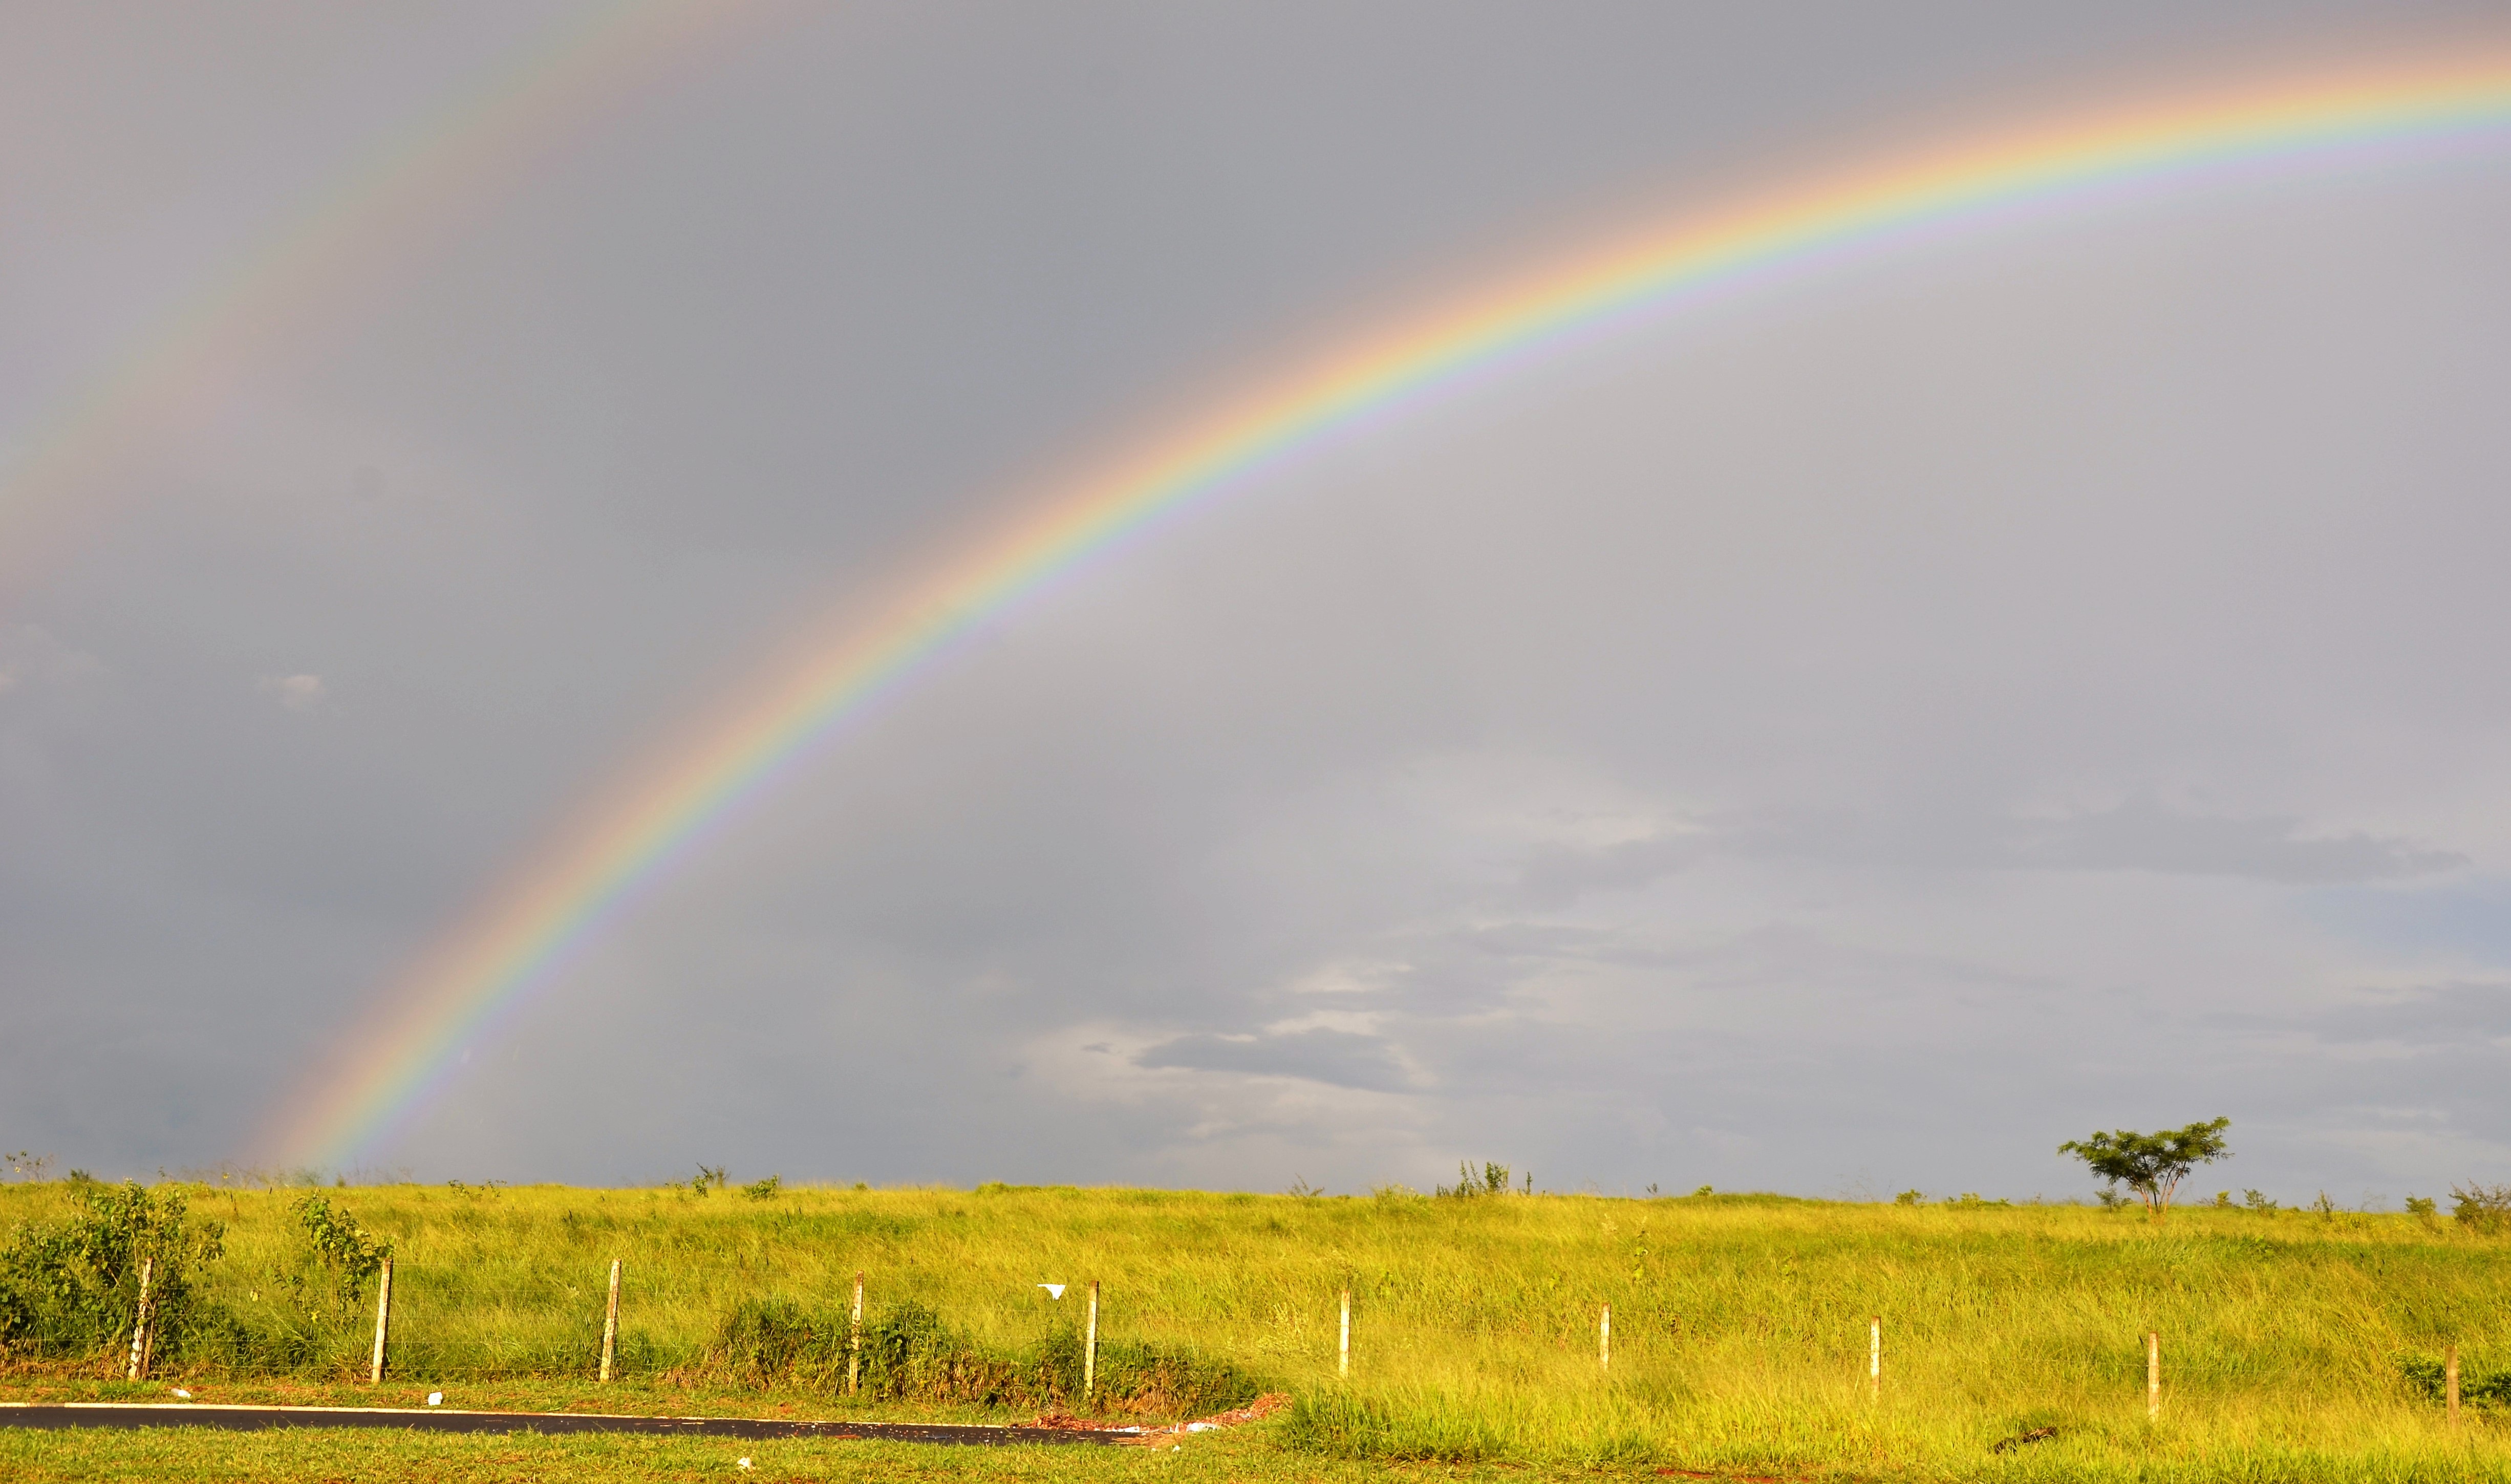
landscape, sky, field, meadow, prairie, rain, atmosphere, summer, plain, blue sky, rainbow, grassland, beautiful, brazil, phenomenon, meteorological phenomenon, ja, atmosphere of earth